Jürgen Claus

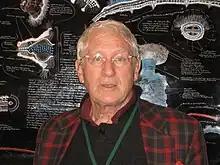
Claus in 2007

Jürgen Claus (28 May 1935 – 5 September 2023) was a German artist and author.